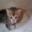
Label: cat